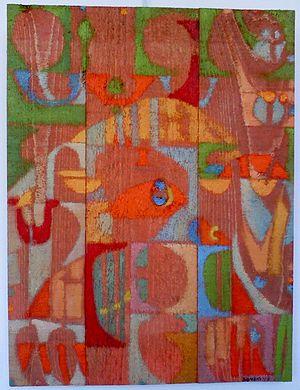
Dernière œuvre du peintre Joe Downing
Joe Downing est un peintre franco-américain né le 15 novembre 1925 à Tompkinsville dans le Kentucky, mort le 29 décembre 2007 à Ménerbes, Vaucluse, France.